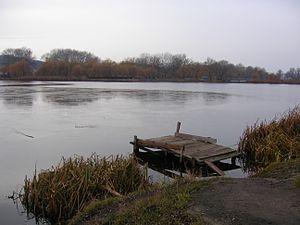
La Stouhna ou Stougna est une petite rivière d'Ukraine et un affluent de la rive droite du Dniepr.